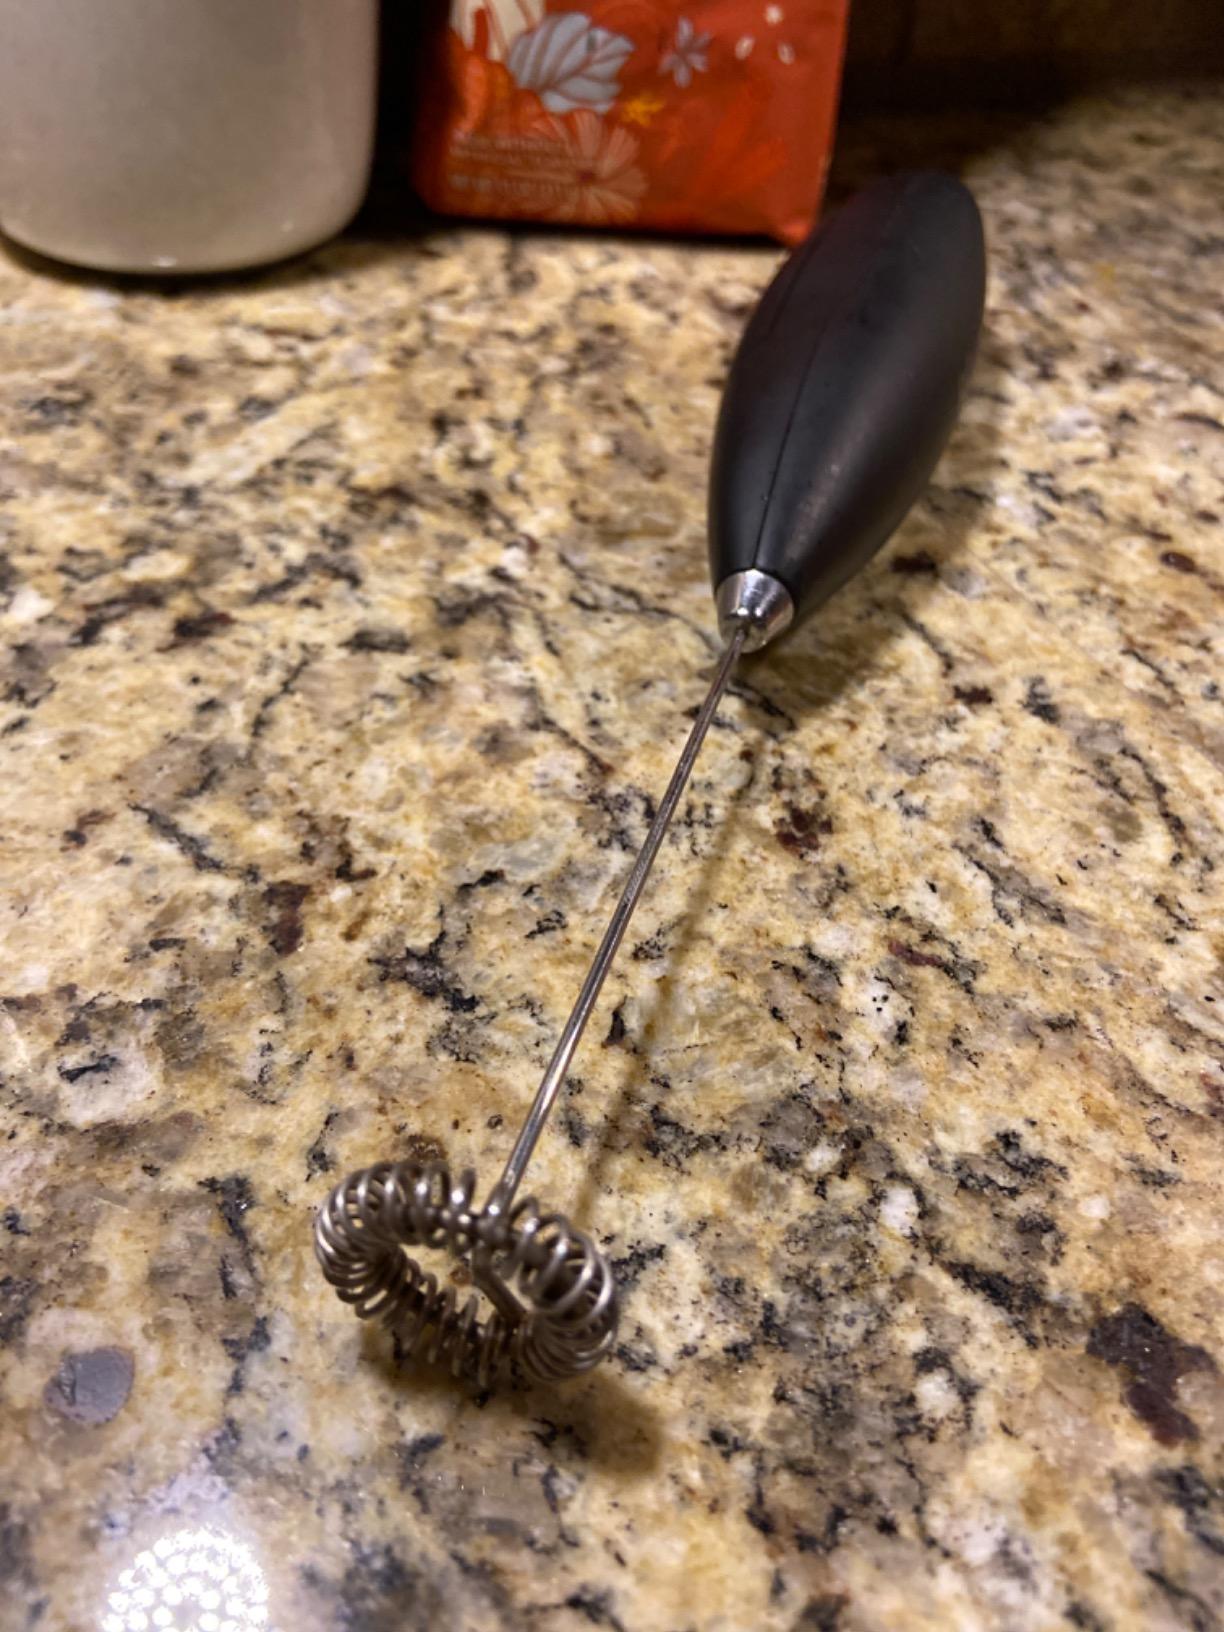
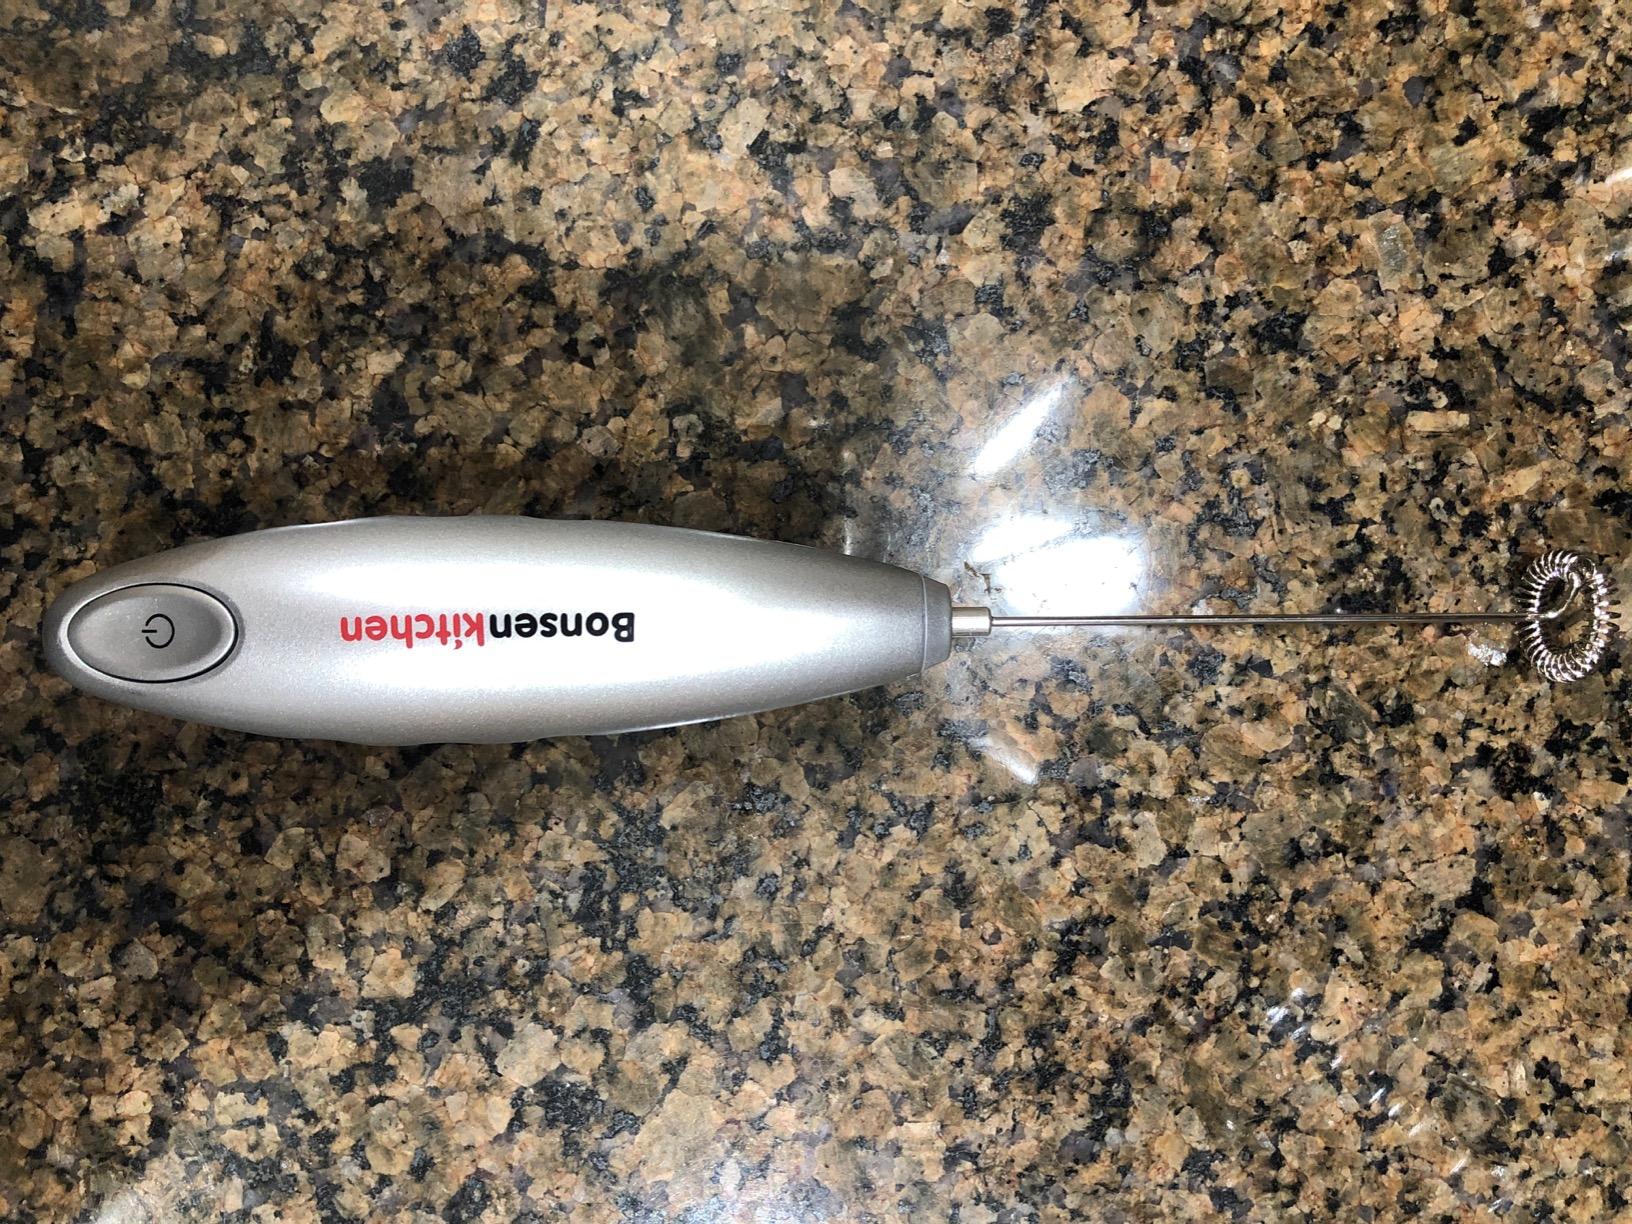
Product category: items_mixer
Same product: no